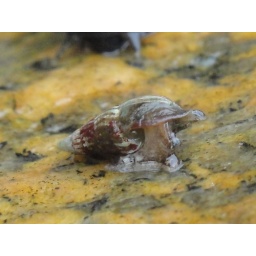
On rock on edge of small sandy beach below sea wall, in intertidal zone, Woods Hole, Massachusetts. dsc07363